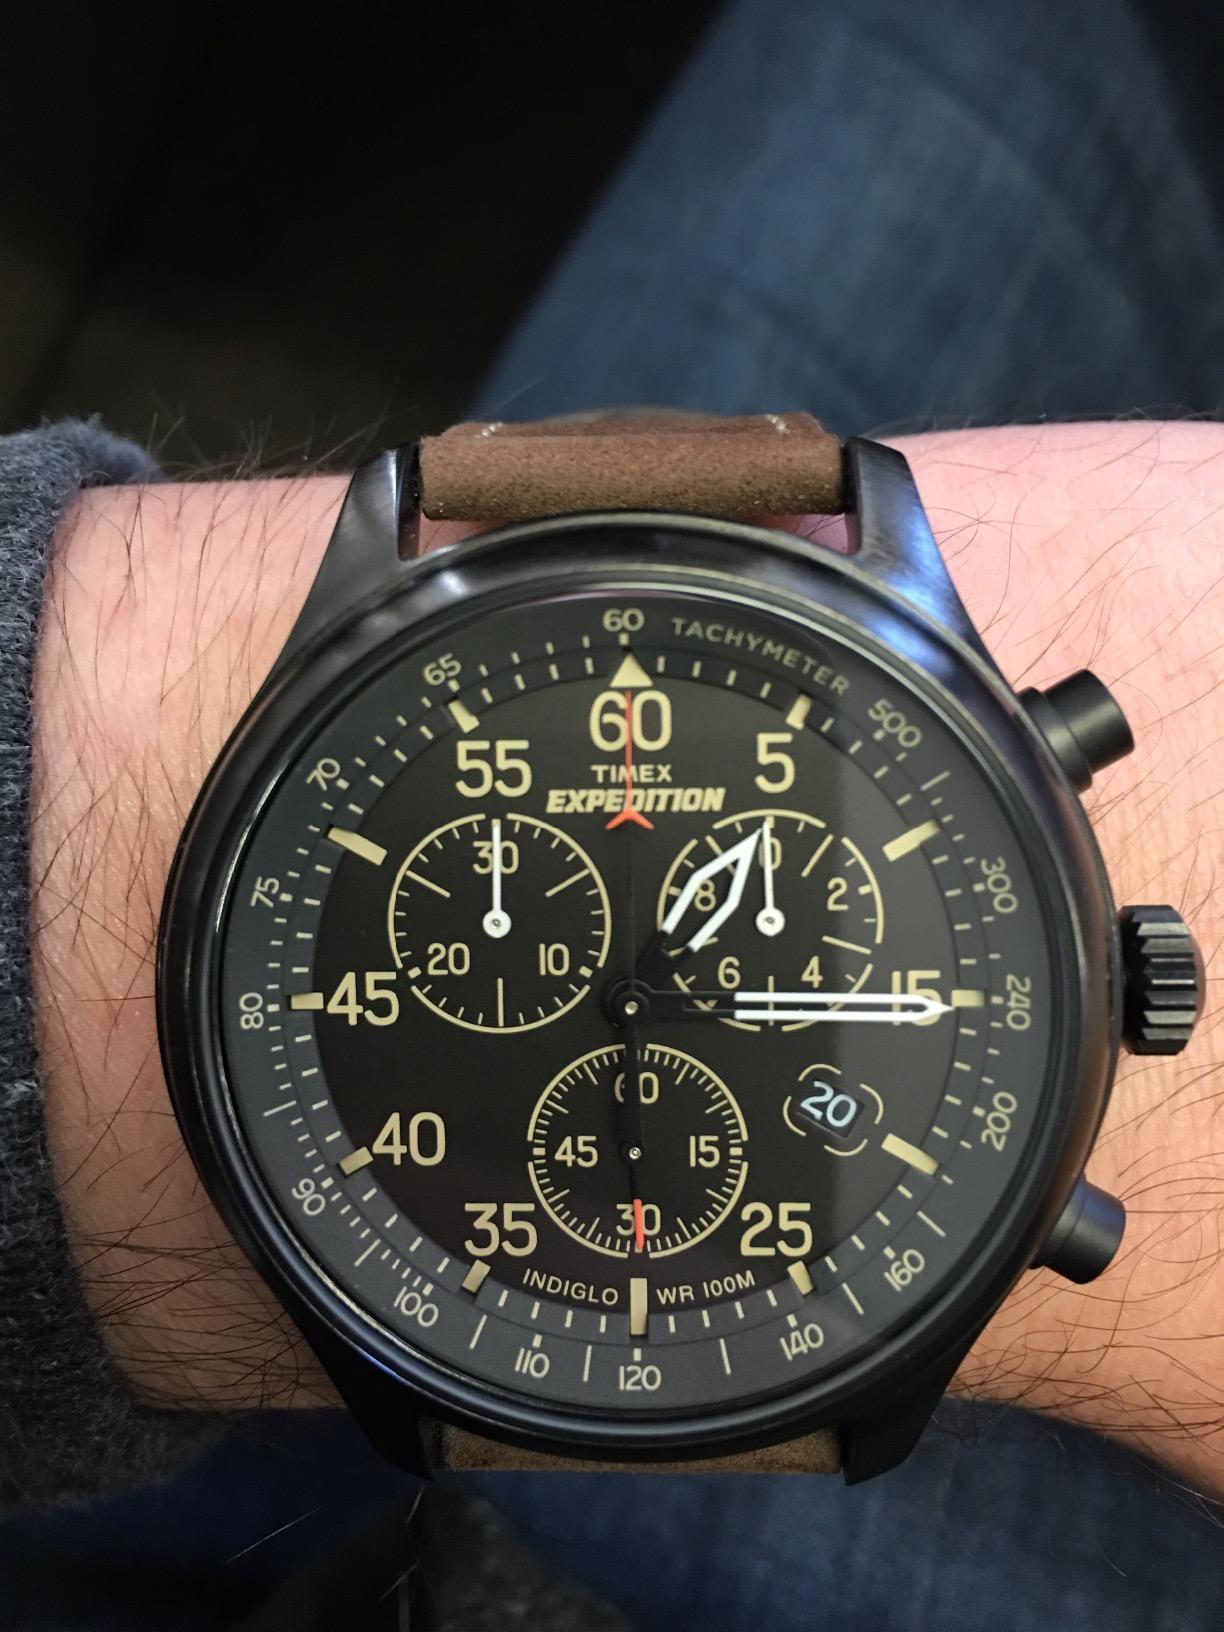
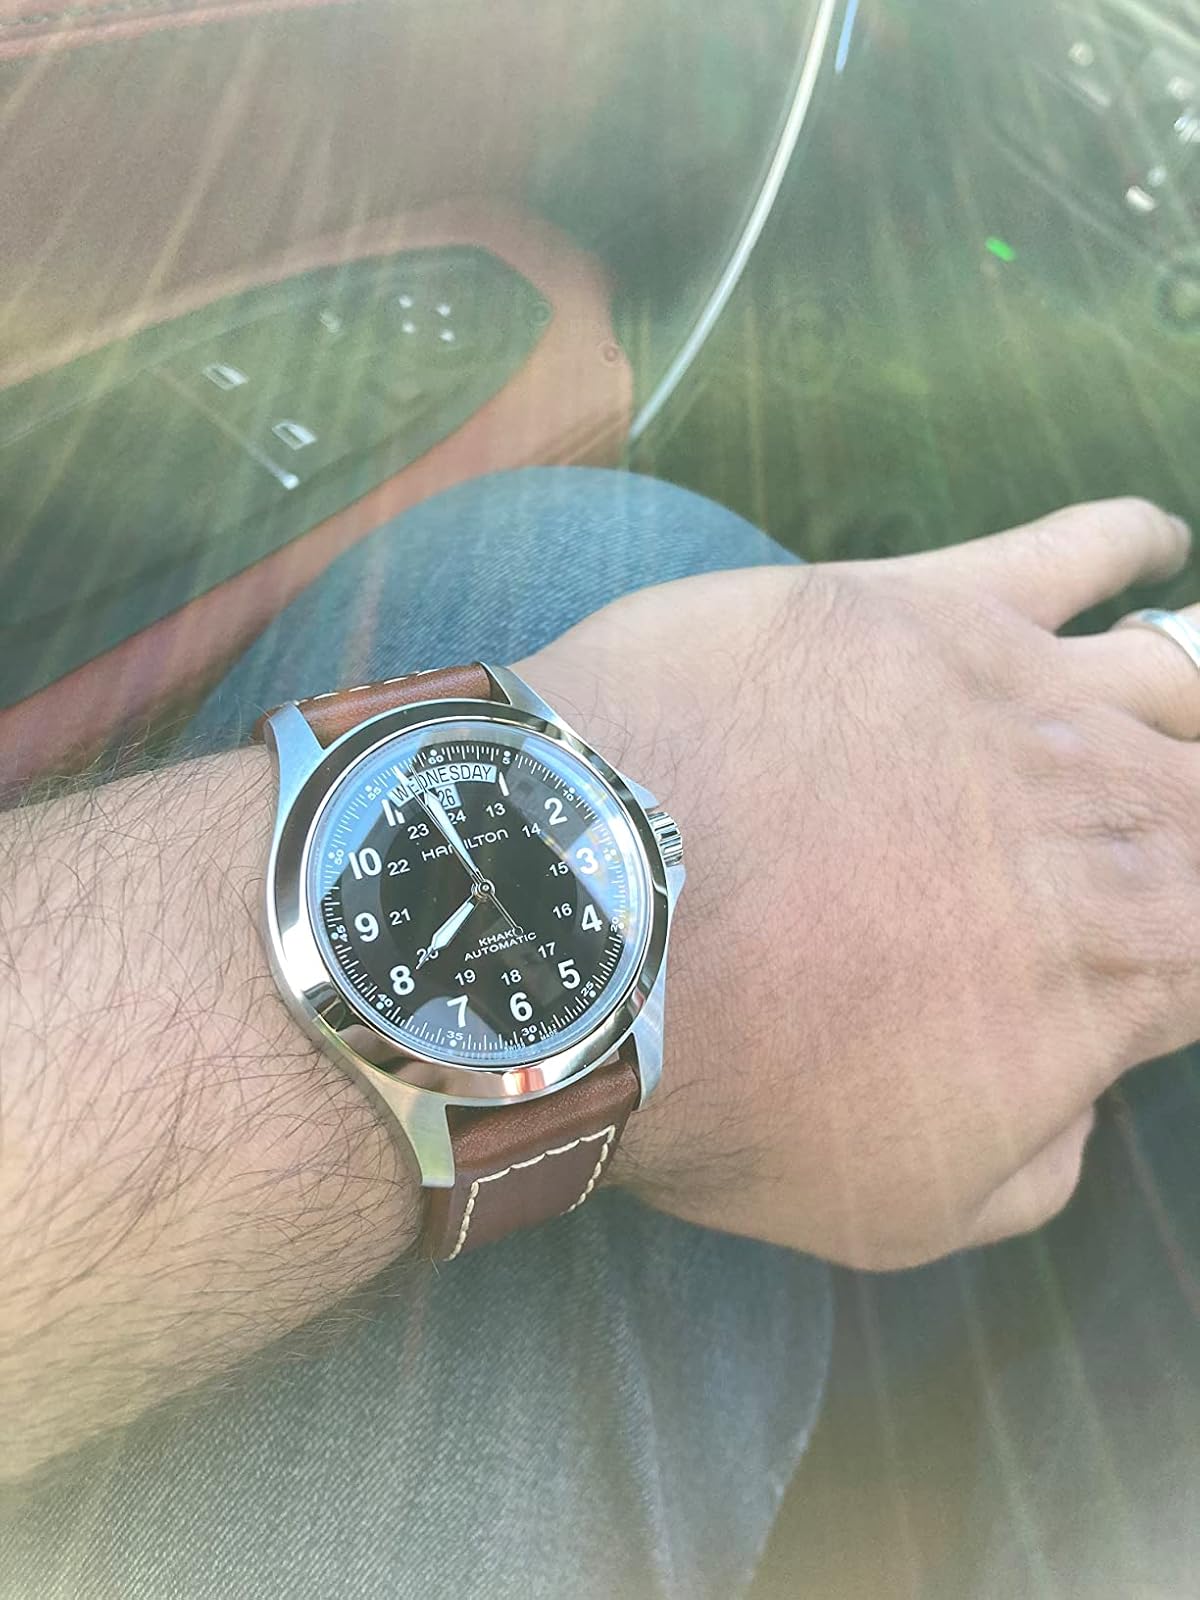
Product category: accessories_watch
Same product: no